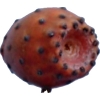
Label: cactus_fruit_red